White Front

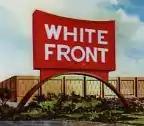

At first, the small store did not sell non-food items such as small tube radios. His initial foray happened purely by accident. A radio salesman that he knew came into the store one day and asked Blackman if he can help him sell some small portable radios in his store that were priced at $9.95 by having Blackman display the radios near the cash register. The radios were not selling at all at the list price until a woman offered to purchase one on credit by paying $0.50 down and then $0.50 per week until the radio was paid off. Blackman was able to sell the rest of the radios to several other customers under the same terms. Later, another customer offered to purchase the same radio for $8 in cash. Under the new cash terms, Blackman found out that he could that he could sell even more radios at a quicker rate while still making a small profit on each radio. He later branched out and start selling other small household appliances in his grocery store, such as toasters and steam irons. This side business continued until the attack on Pearl Harbor in 1941 when consumer goods production was halted as US factories switched over to the production of war-related goods to supply the armed forces. Blackman himself was drafted into the army in 1943. Blackman's wife Lillian continue to operate the grocery until his return after the war.